Brookline Town Green Historic District

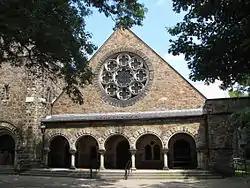
First Parish in Brookline

The Brookline Town Green Historic District encompasses the historic colonial heart of the town of Brookline, Massachusetts. Centered on a stretch of Walnut Street between Warren and Chestnut Streets, this area is where the town's first colonial meeting house and cemetery were laid out, and was its center of civic life until the early 19th century. The district was listed on the National Register of Historic Places in 1980.